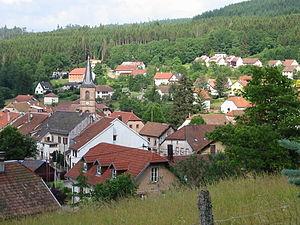
Saint-Blaise-la-Roche, Commune du Bas-Rhin
Saint-Blaise-la-Roche est une commune française située dans le département du Bas-Rhin, en région Grand Est.